1915 Mid Durham by-election

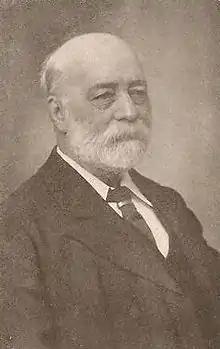
John Wilson

The new Liberal candidate selected was Samuel Galbraith, who was one of the leading figures in the Durham Miners Association. The Labour party had hoped that following the death of Wilson, they would be able to either get a leading Durham miner to stand, such as Joseph Batey as their candidate or get a socialist to stand. However, once the Durham Miners decided to back the Liberal Galbraith, a Labour candidate did not materialise. The Unionists, who had not contested the seat for some time also decided not to contest the election. The fact that Britain was now at war also contributed to the Unionist and Labour parties not contesting the seat.